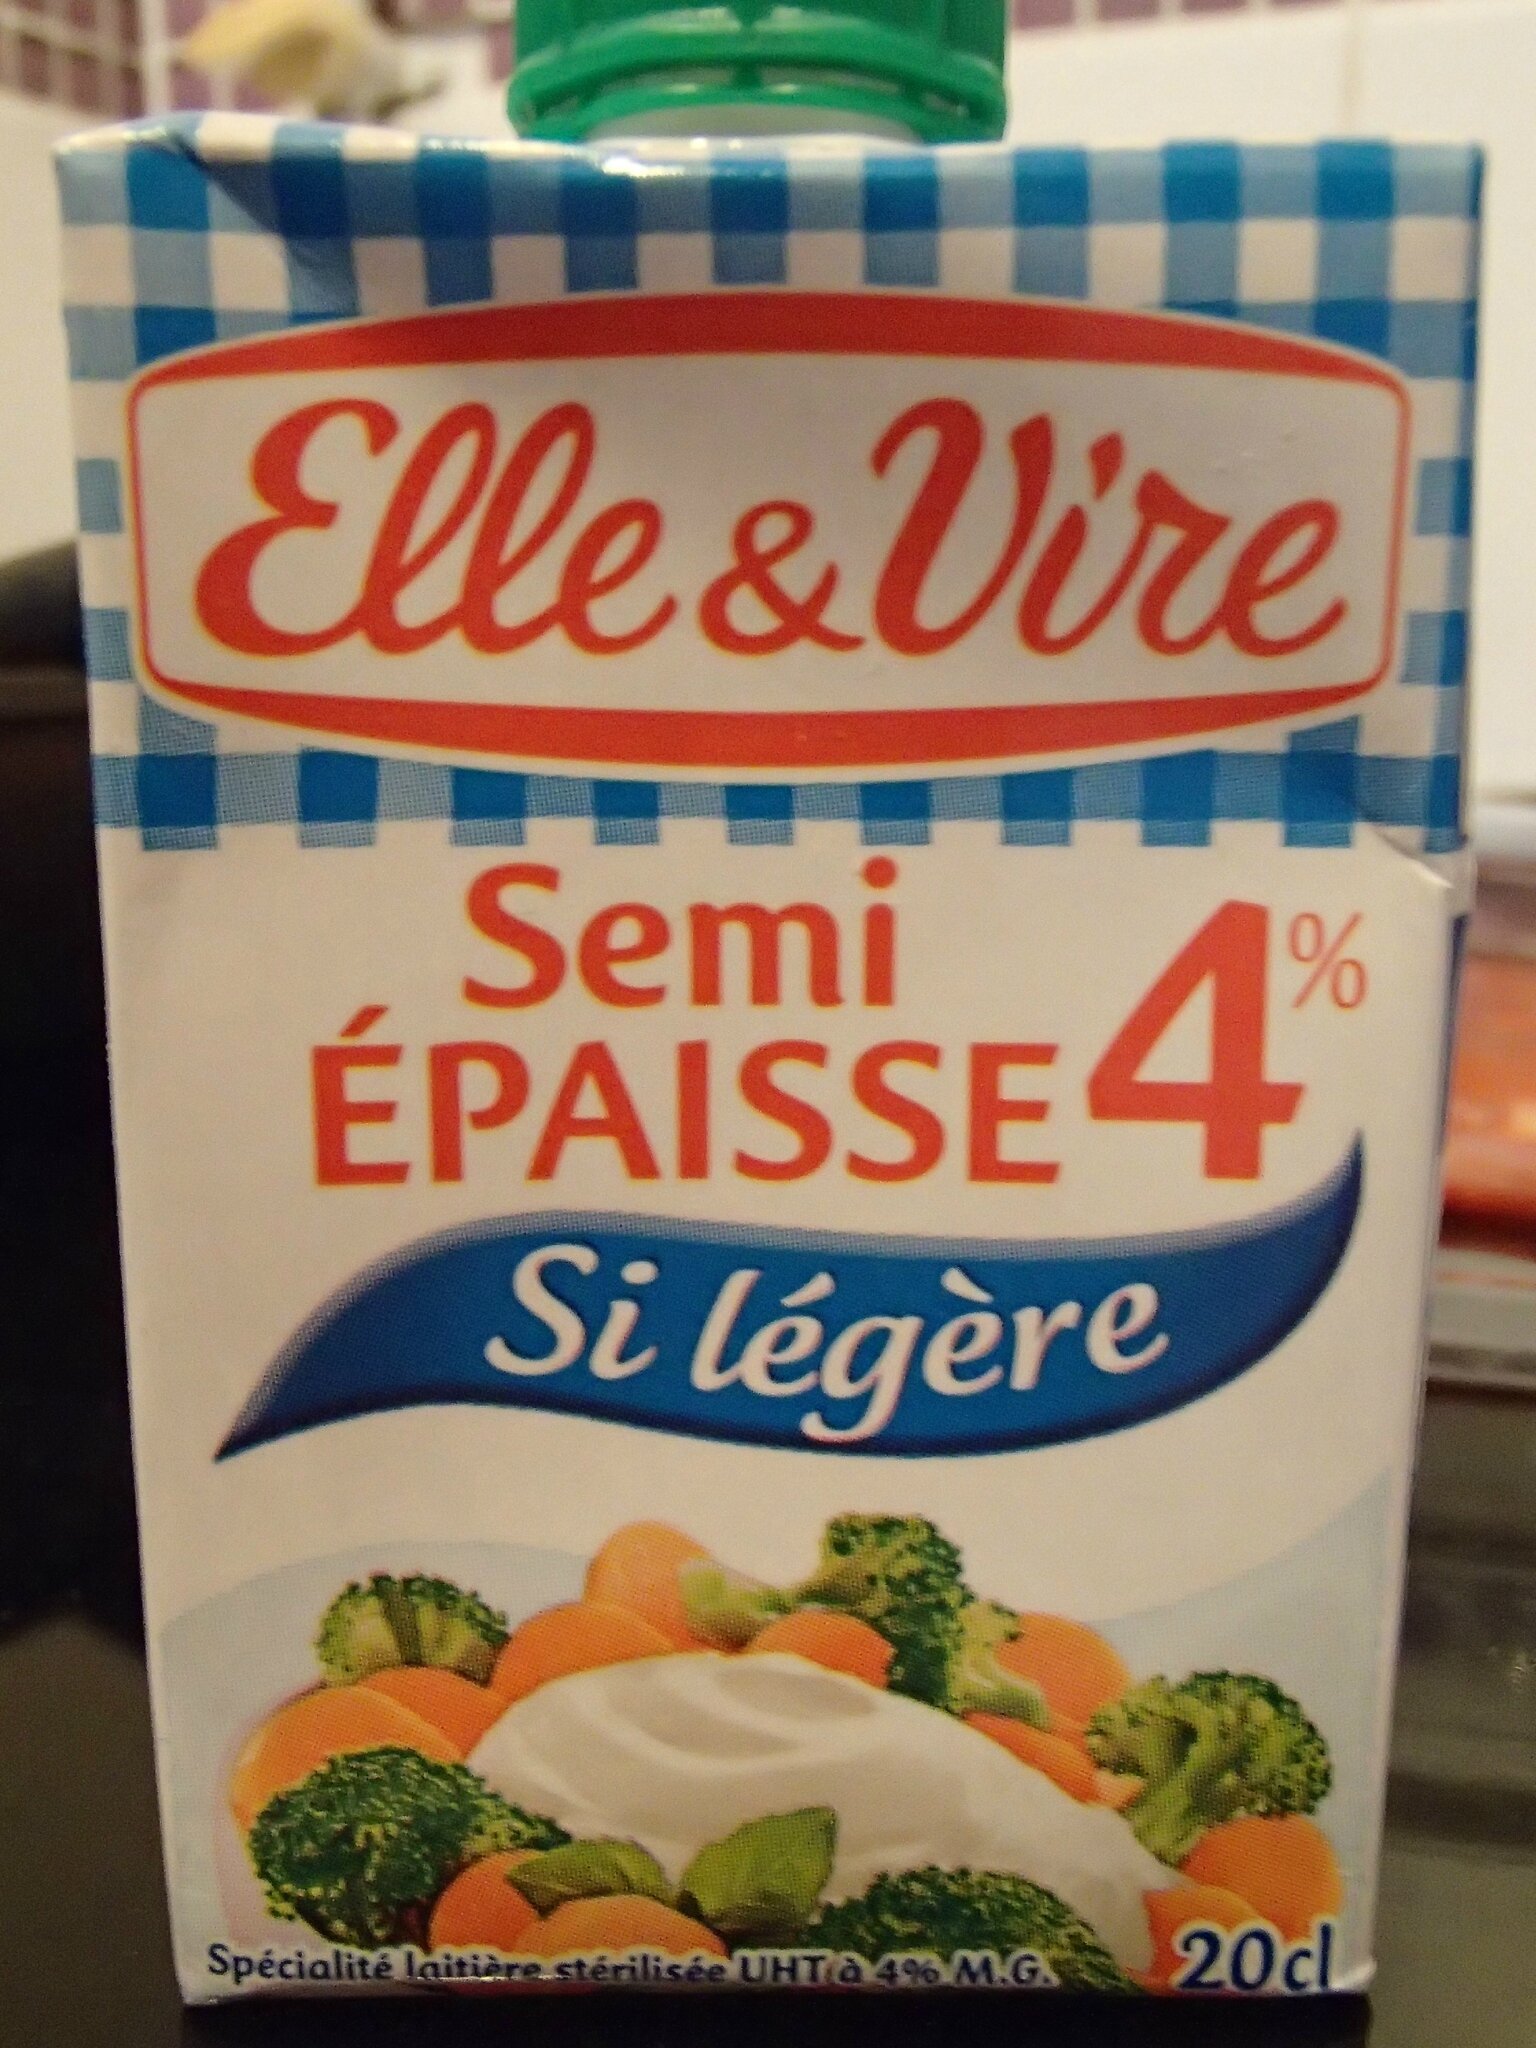
Waste category: cardboard